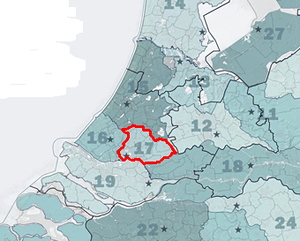
L'office des eaux de Schieland et Krimpenerwaard est une administration néerlandaise, chargée, depuis 2005, d'administrer les eaux dans la province de Hollande-Méridionale.